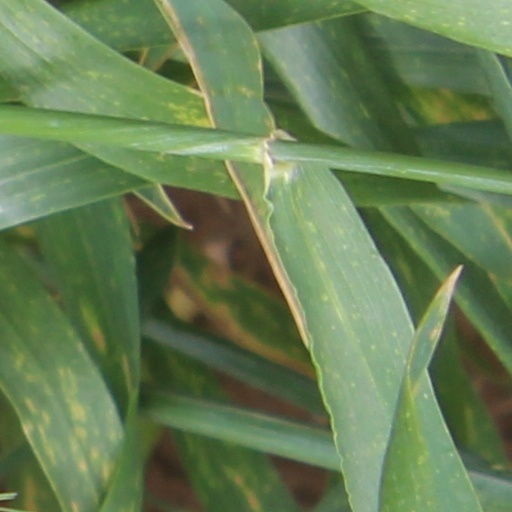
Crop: wheat